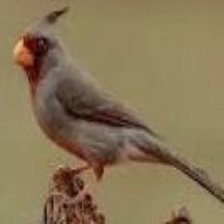
Species: PYRRHULOXIA
Scientific name: CARDINALIS SINUATUS